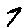
Label: 7